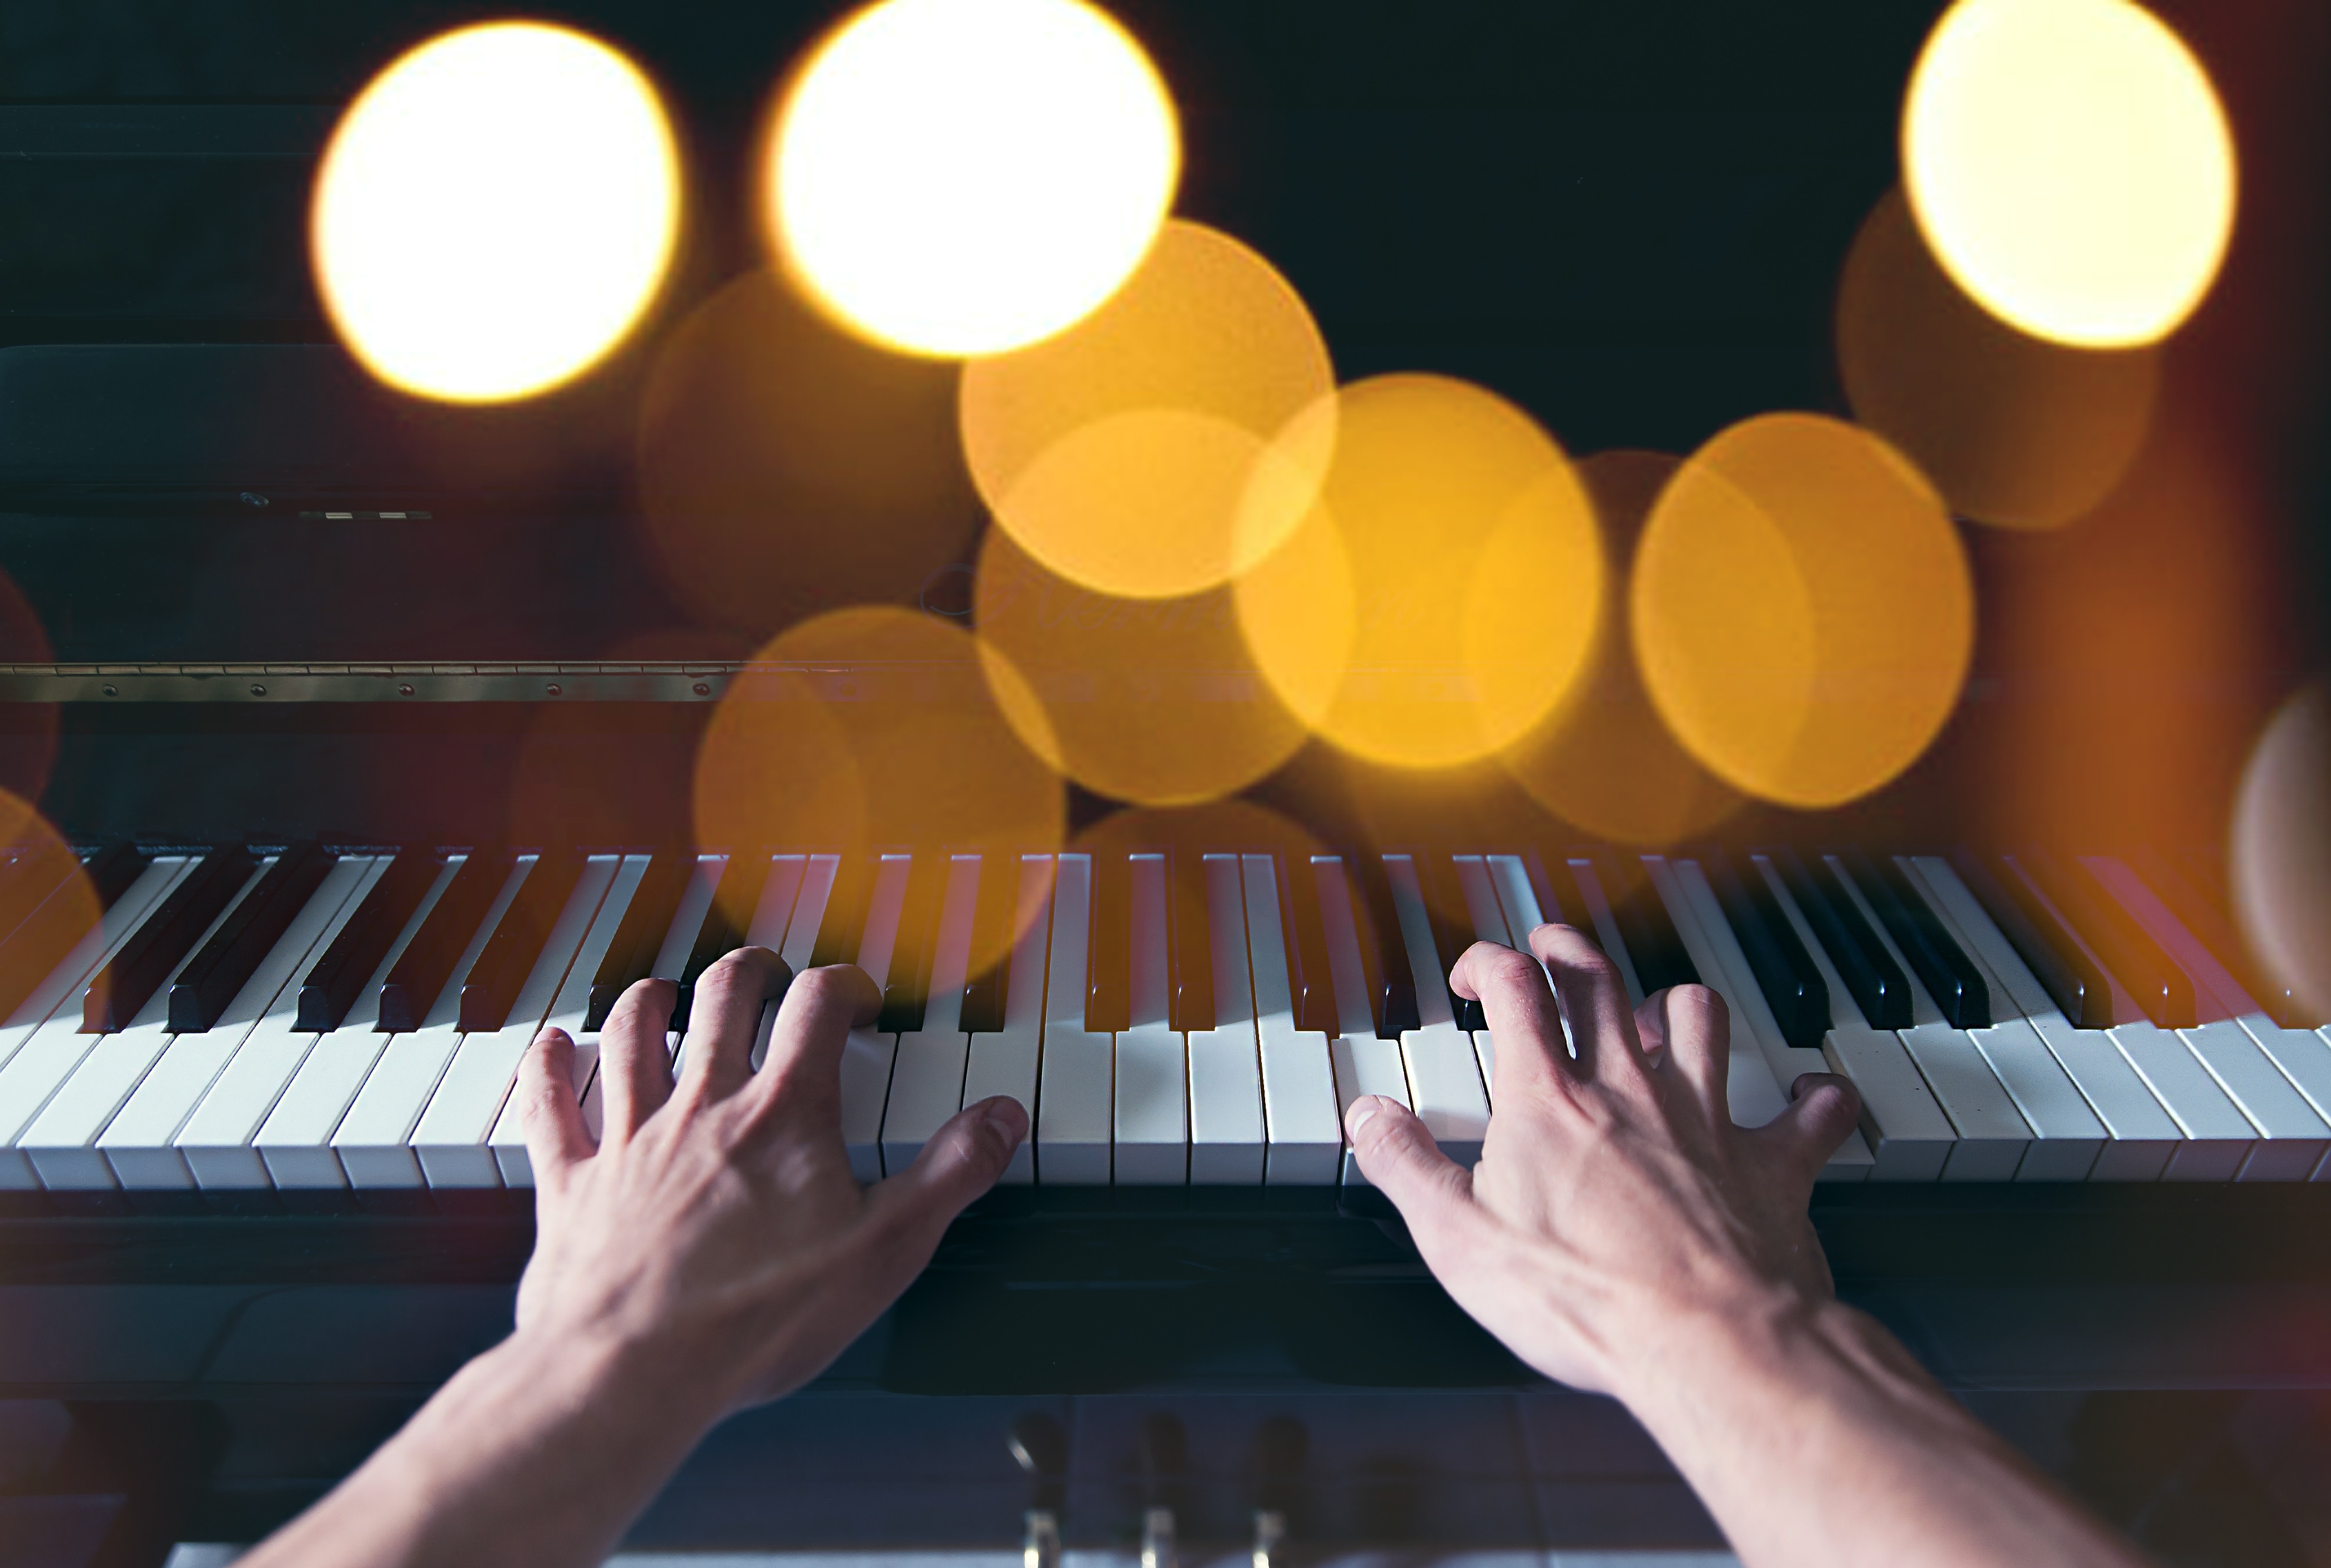
keyboard, technology, guitar, piano, musician, musical instrument, pianist, string instrument, electronic device, musical keyboard, electronic instrument